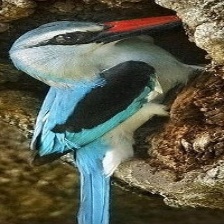
Species: WOODLAND KINGFISHER
Scientific name: HALCYON SENEGALENSIS